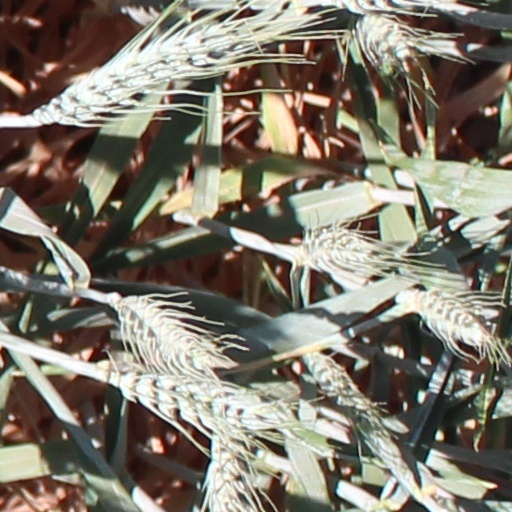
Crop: wheat